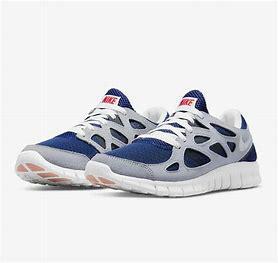
Brand: Nike
Model: Free Run 2